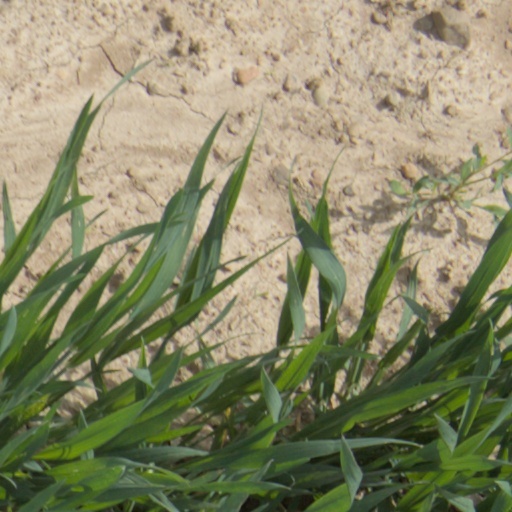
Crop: wheat